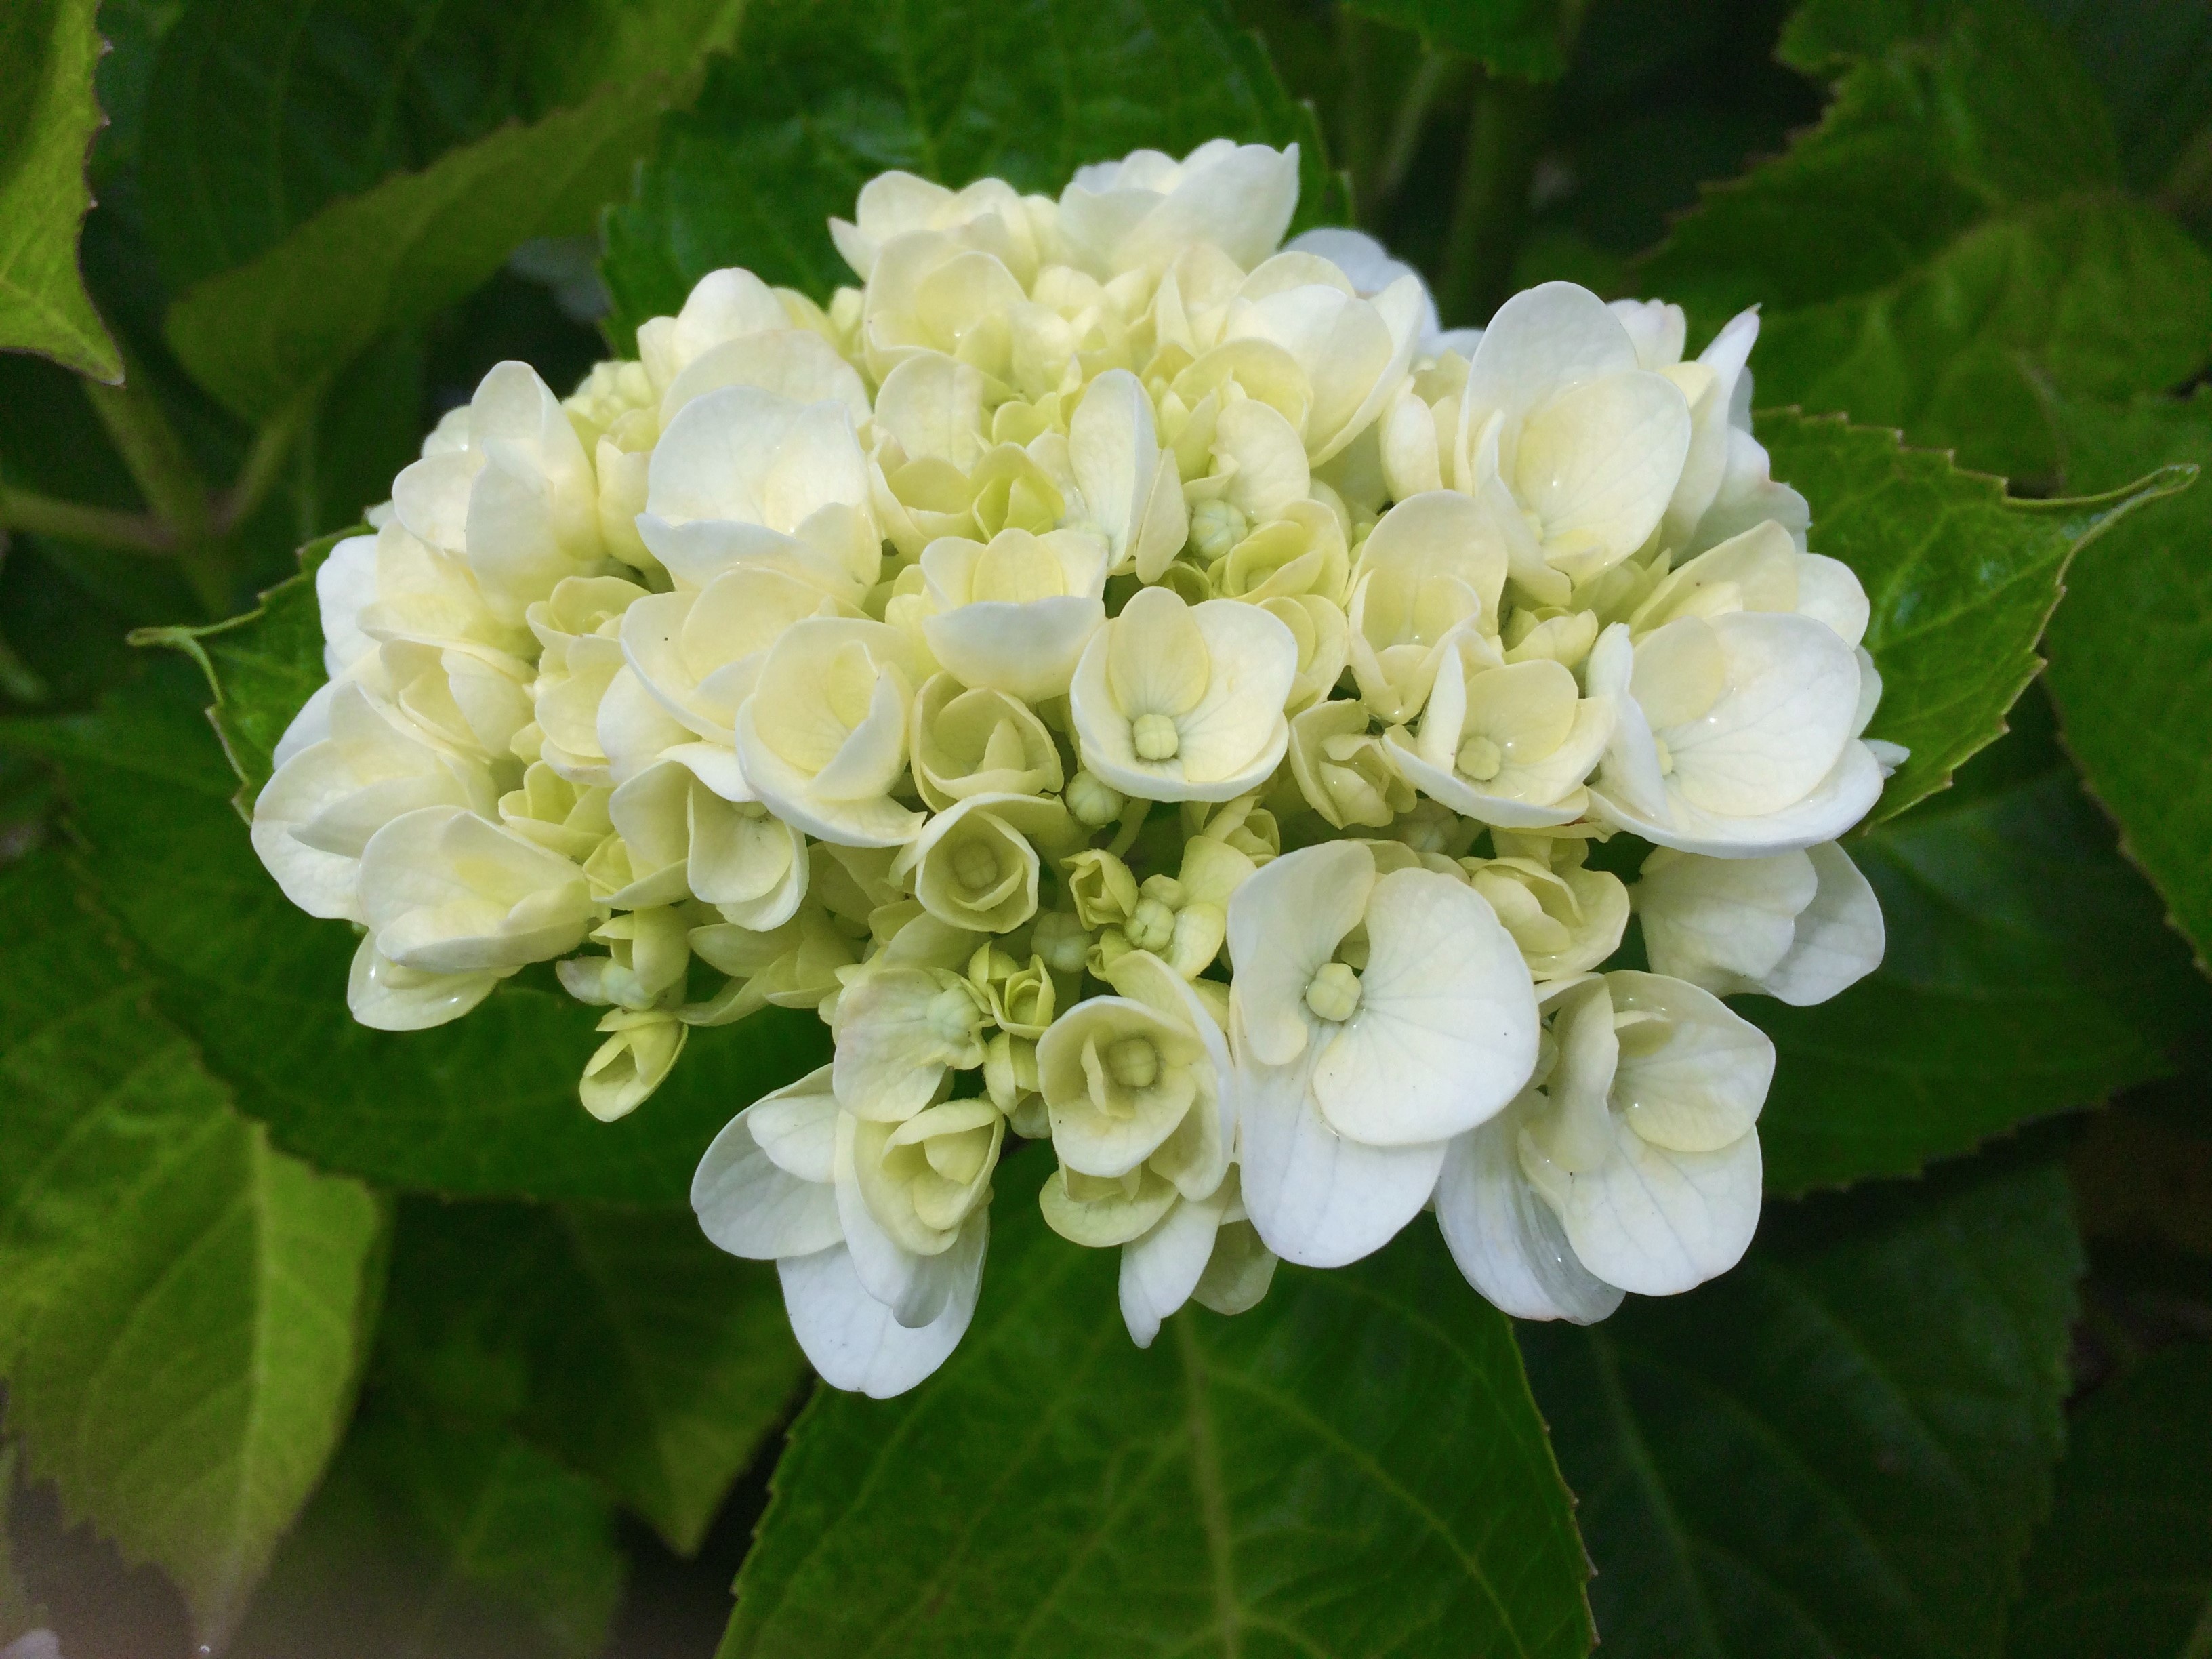
blossom, plant, white, rain, leaf, flower, petal, bouquet, green, botany, japan, flora, hydrangea, shrub, viburnum, drop of water, otsu park, yokosuka, flowering plant, hydrangeaceae, ota kisan, cornales, guelder rose, land plant, hydrangea serrata